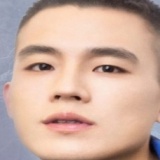
diễn viên Âu Hào